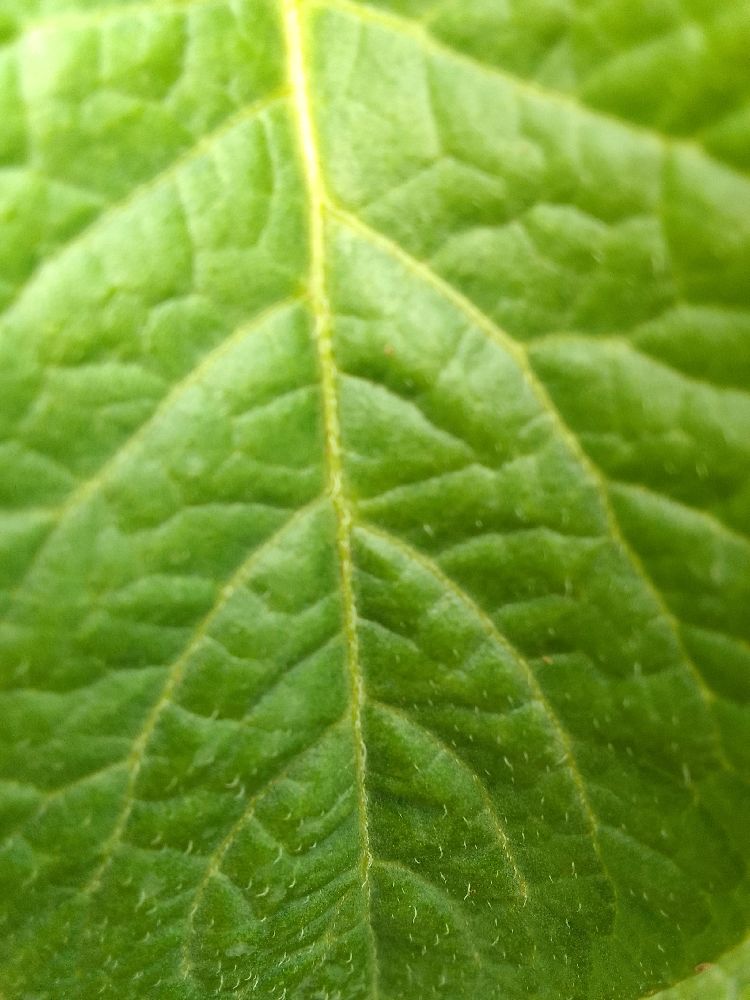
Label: Healthy